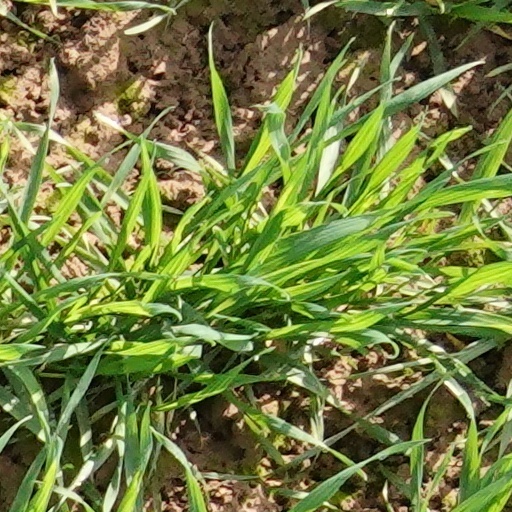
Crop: wheat